SEC TV

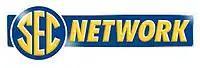
Previous logo as SEC Network used until 2013

Most affiliates alternated each season, depending on the sport. Many stations outside of the SEC's geographical footprint only carried SEC TV's football games, but most others, especially within the SEC footprint, also aired men's and women's basketball games offered in the sports package. Markets without an SEC TV broadcast partner accessed the broadcasts via Regional sports networks.